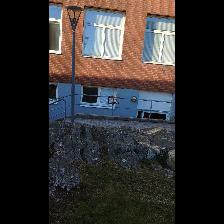
Label: NonHuman